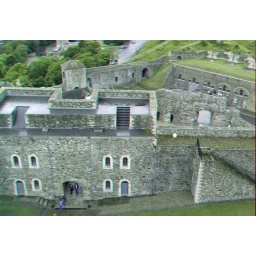
Dover Castle in anaglyph 3D stereo red cyan glasses to view